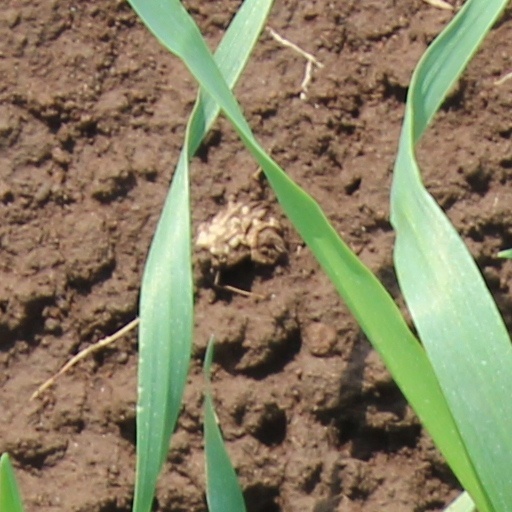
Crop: wheat